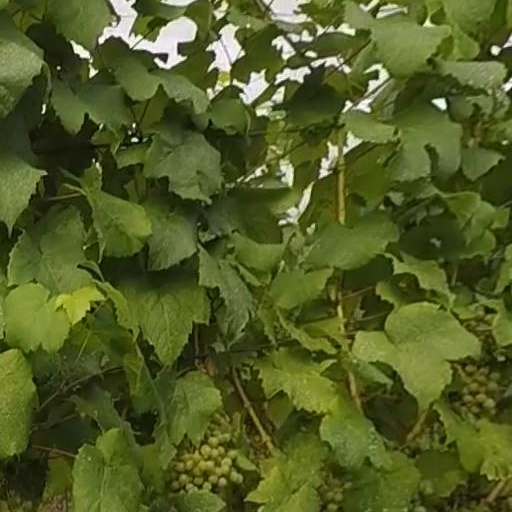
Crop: grape